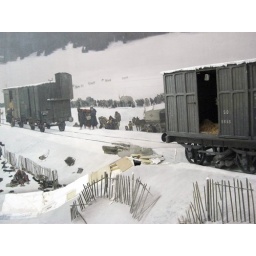
pretty cool how 3D the painting was. the car to the right is an actual train car, the car on the left is in the painting.